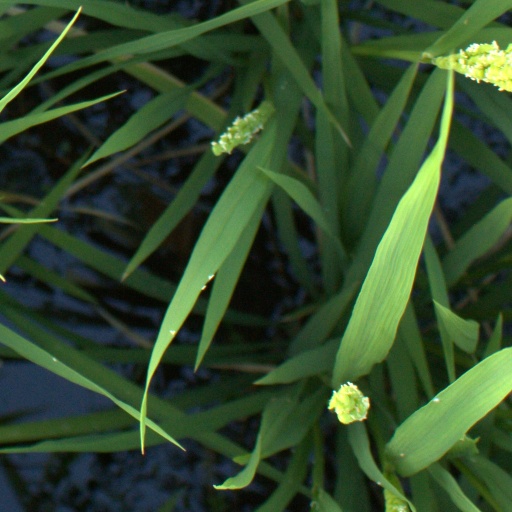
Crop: rice